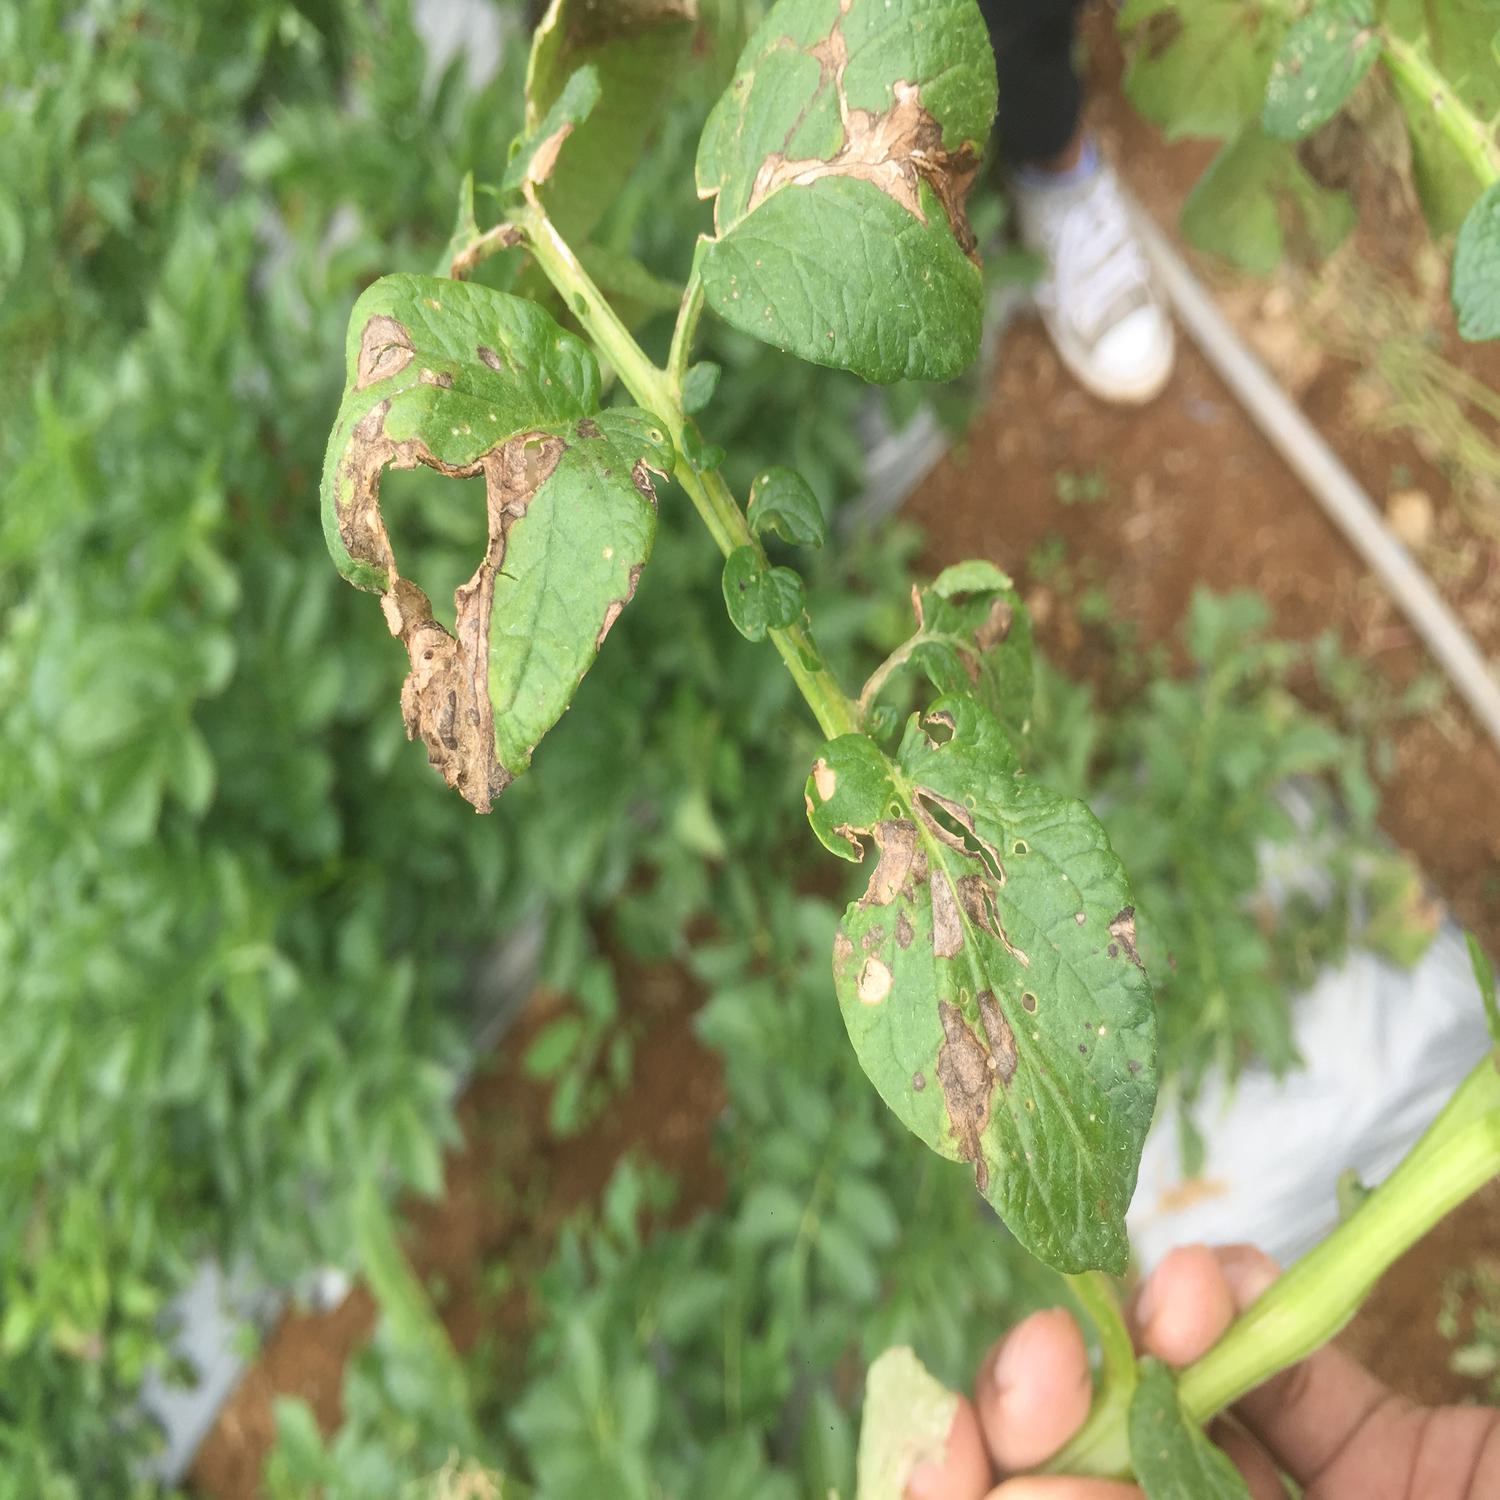
Label: Fungi